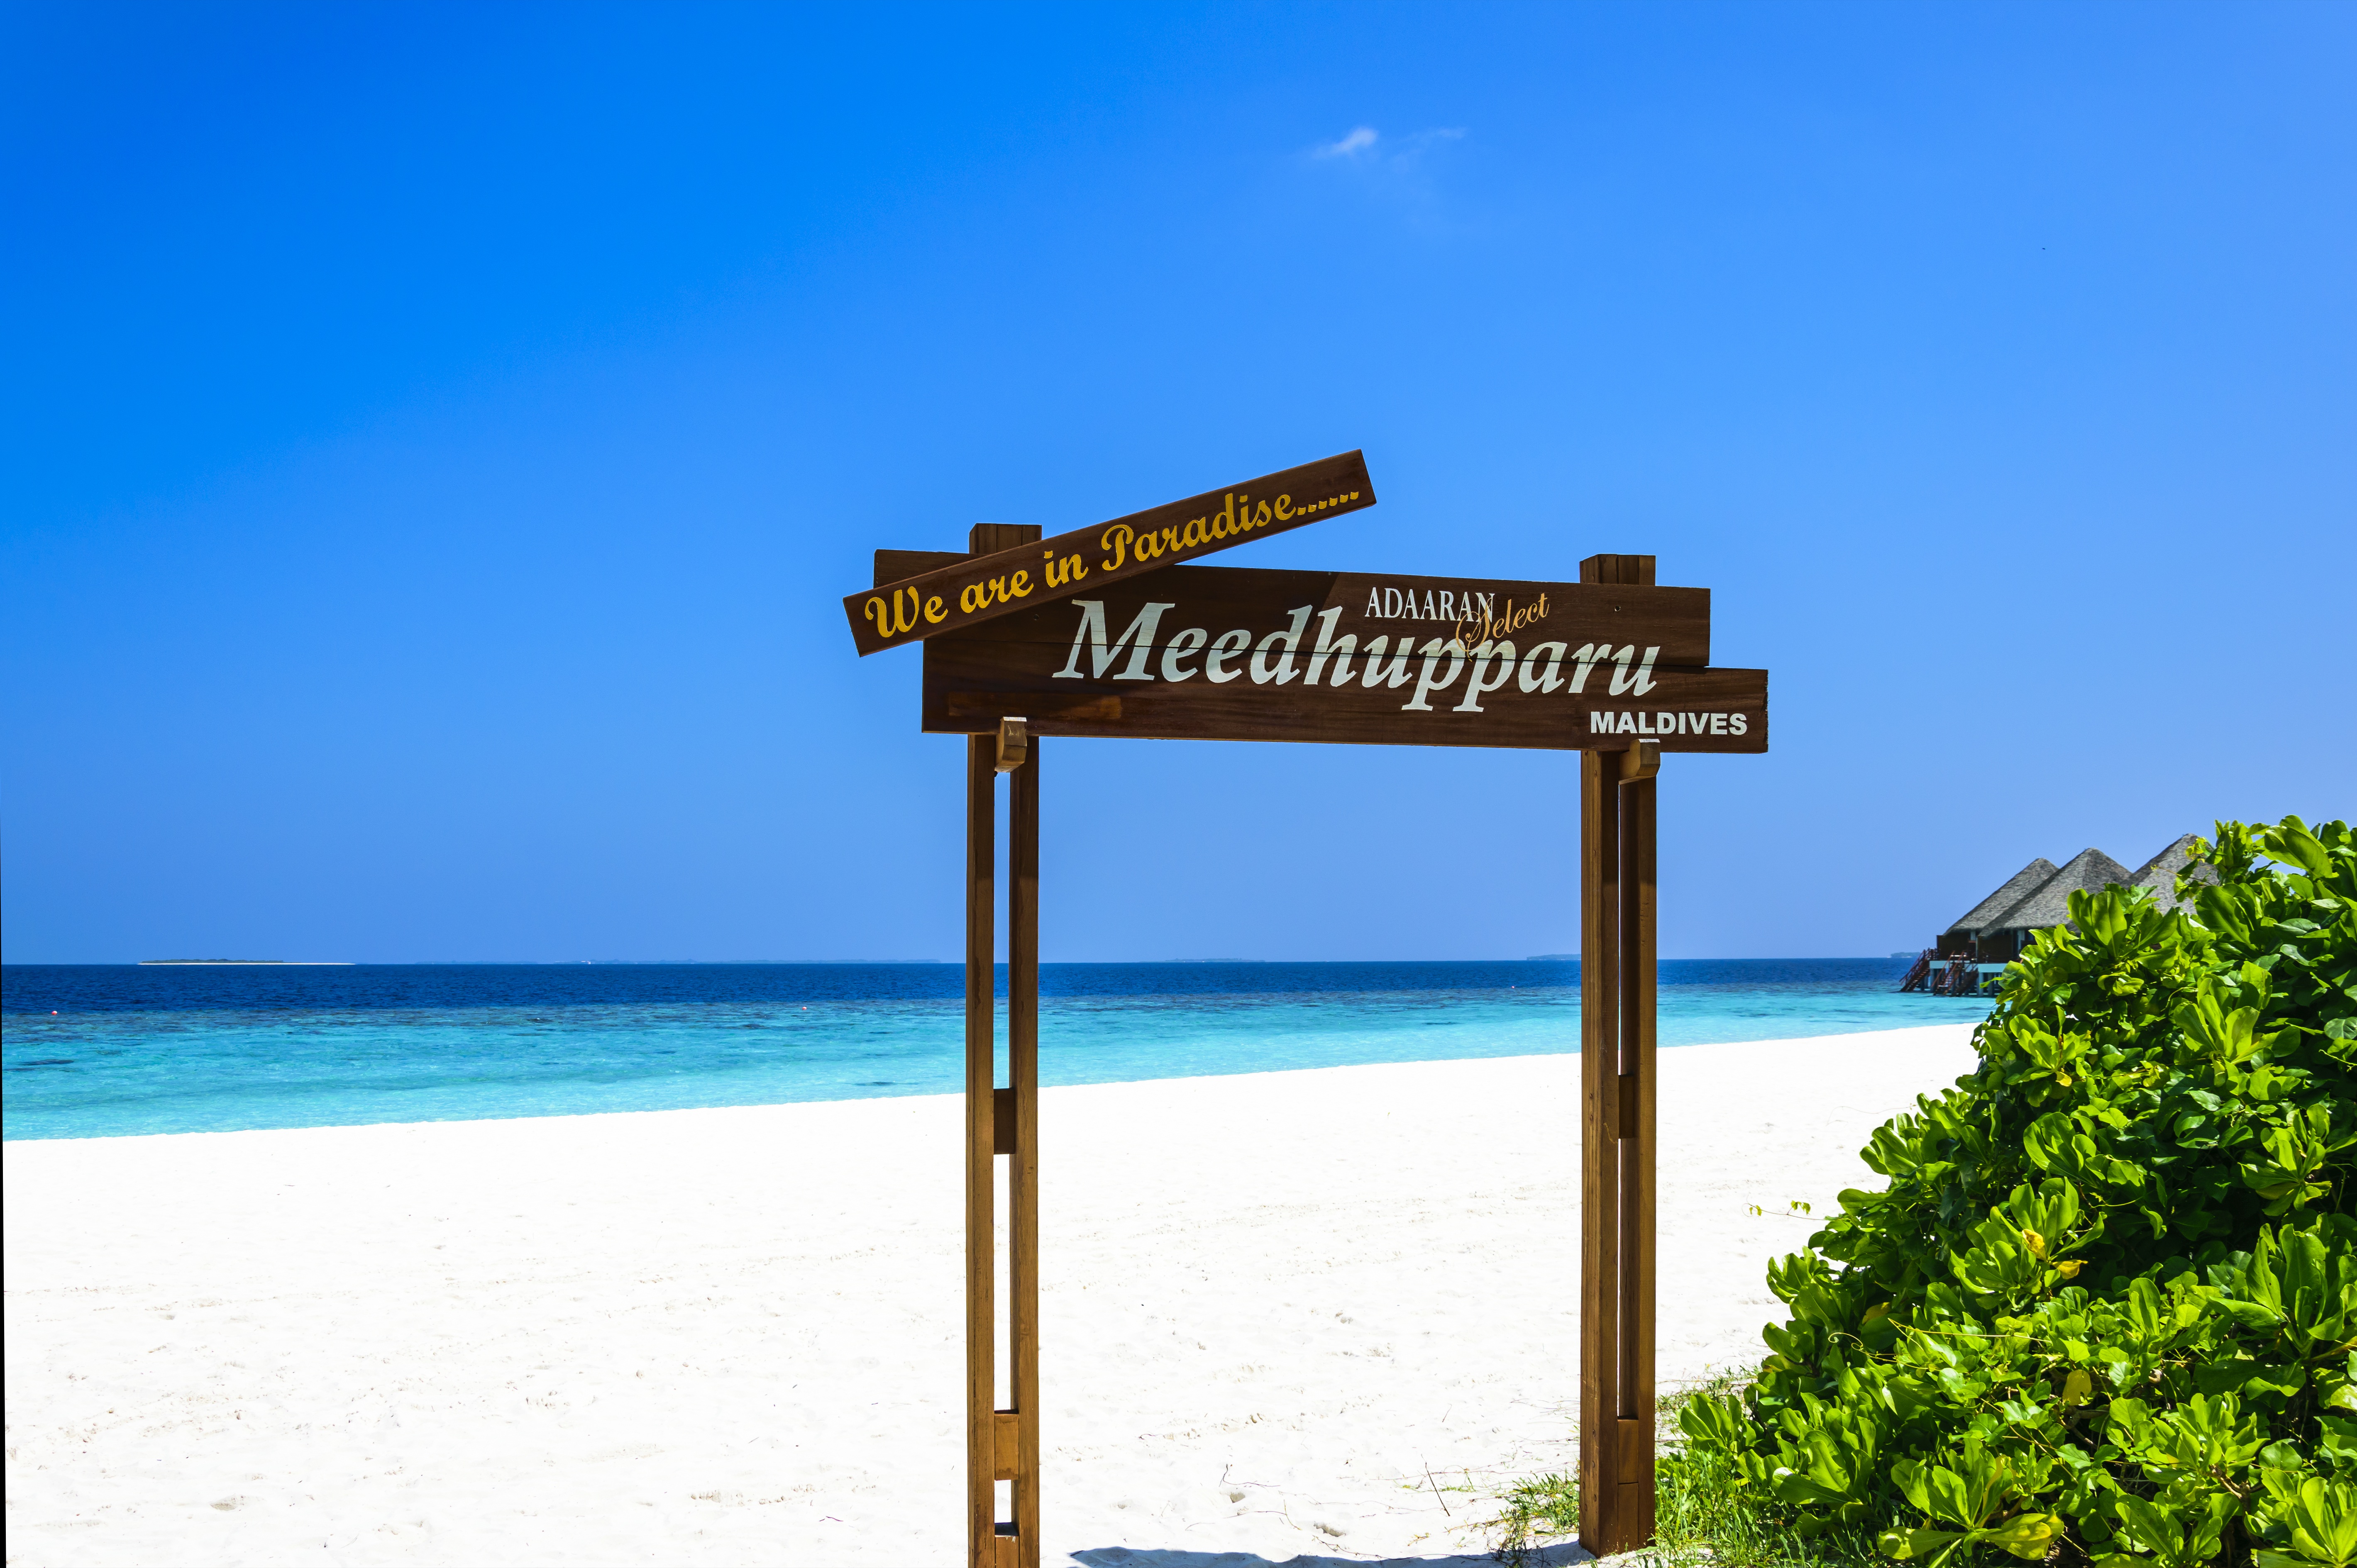
raa, meedhupparu, commercial, ocean, maldives, sea, travel, tropical, beach, water, resort, island, summer, sky, nature, paradise, holiday, sand, blue, beautiful, exotic, turquoise, landscape, lagoon, white, tourism, coast, indian, sun, bank, sea view, green, atoll, relaxation, idyllic, nobody, sunny, outdoor, destinations, honeymoon, tropics